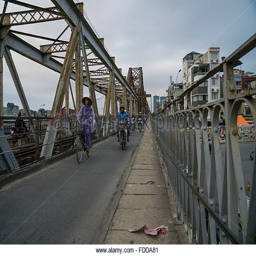
people going to work cross the railroad bridge